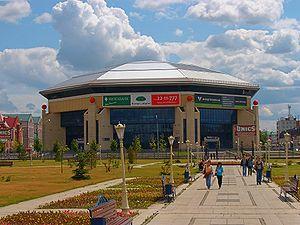
Kazan [kɑzɑ̃] est une ville de l'Ouest de la Russie et la capitale de la république du Tatarstan, une des divisions de la Russie. Sa population s'élevait à 1 251 969 habitants en 2019 ce qui en fait la sixième ville de Russie. Kazan est un grand centre industriel et universitaire ainsi qu'un important nœud de communication. Kazan est située sur le cours moyen de la Volga à environ 700 km à l'est de Moscou. Kazan comme la république dont elle fait partie est pour moitié peuplée de Tatars ce qui lui vaut de bénéficier d'une autonomie politique plus importante que d'autres sujets de la Russie.